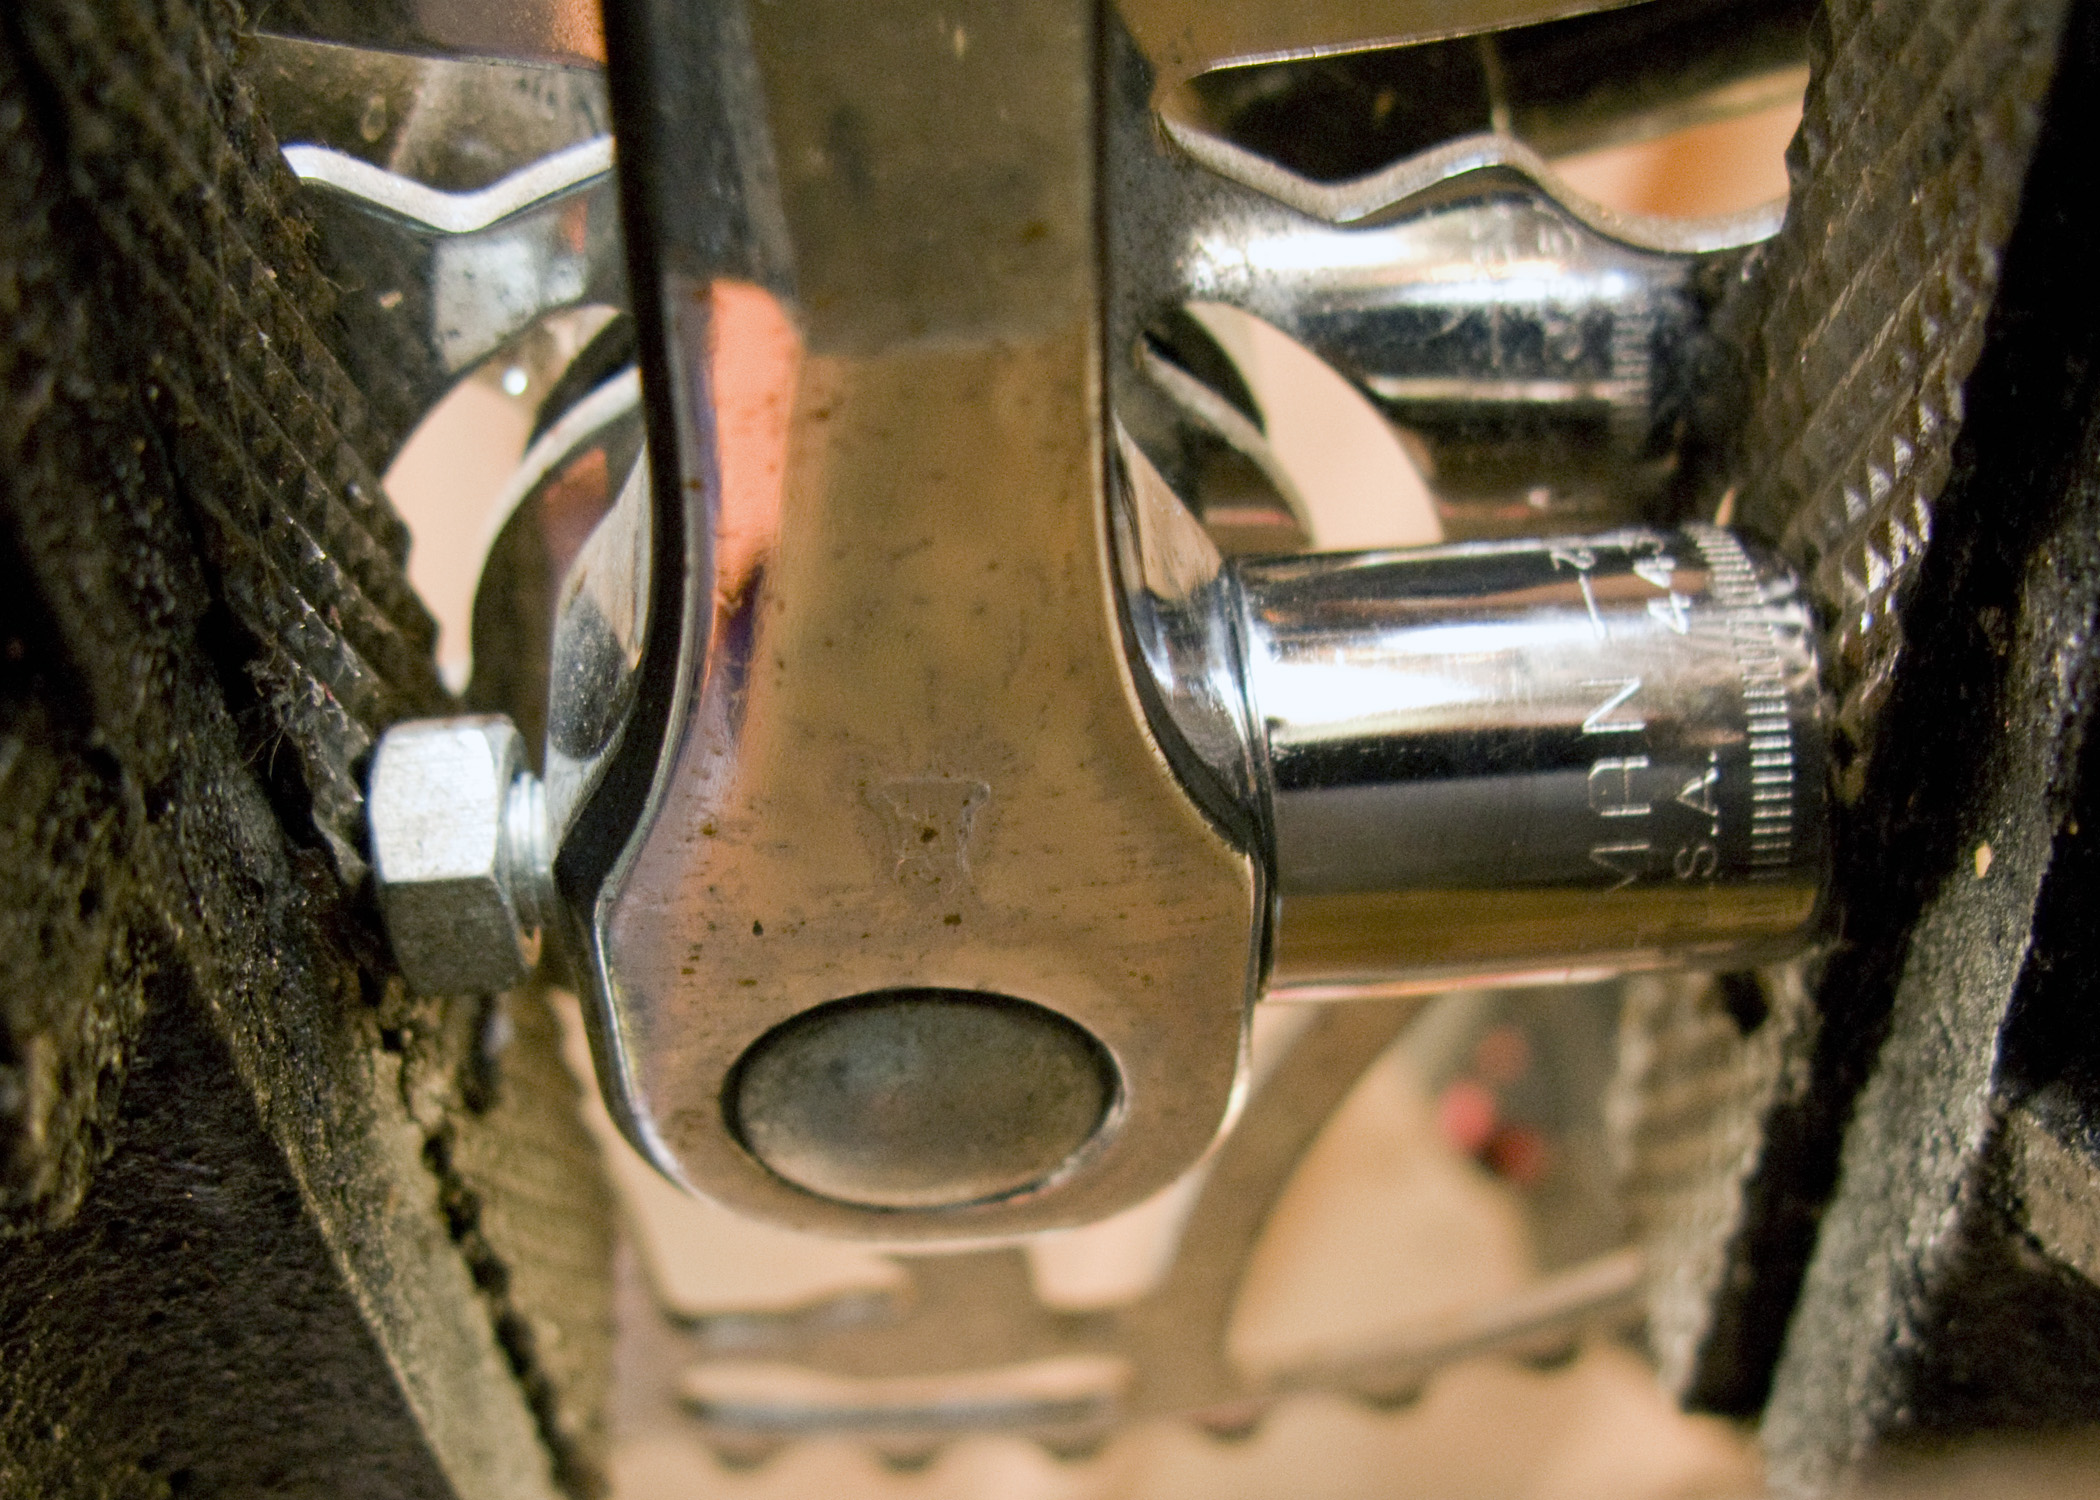
vintage, wheel, bicycle, tire, close up, engine, raleigh, 3speed, workbench, crank, vise, nodrama, cotterpin, cotteredcrank, firearm, auto part, automotive tire